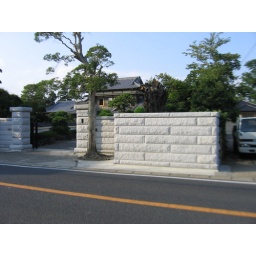
This was a huge house I saw near my base school